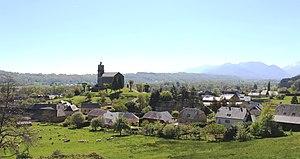
Montgaillard (Hautes-Pyrénées)
Montgaillard est une commune française située dans le département des Hautes-Pyrénées, en région Occitanie.